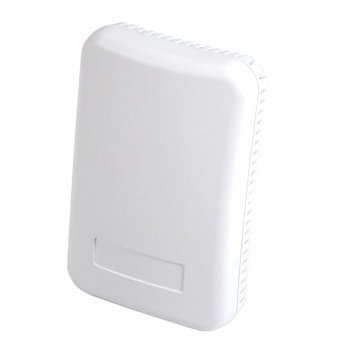
HEW2MSTA | RH Econ | Wall | 2% | 4-20mA | T-Xmtr | Veris Industries
**HEW2MSTA Humidity Sensor by Veris Industries** The HEW2MSTA from Veris Industries is a highly accurate 4-20 mA output humidity sensor designed for industrial applications. Its 2% accuracy ensures precise and reliable humidity readings, making it an essential tool for monitoring environmental conditions. Constructed with a rugged design, the HEW2MSTA withstands challenging industrial environments. Its durable materials provide longevity and dependability, minimizing downtime and maintenance costs. **Technical Specifications:** * Output: 4-20 mA * Accuracy: 2% * Range: 0-100% RH * Power Supply: 12-24 VDC * Operating Temperature: -40Â°C to 85Â°C (-40Â°F to 185Â°F) * IP Rating: IP65 **Applications:** * HVAC monitoring * Environmental control systems * Pharmaceutical manufacturing * Food processing * Paper mills Trust our HVAC supply store for the best prices and fast shipping on the HEW2MSTA Humidity Sensor. Enhance your industrial operations with this exceptional product today! Resources Datasheet More Info
Brand: Veris Industries
Category: Hardware > Tools > Measuring Tools & Sensors > Moisture Meters